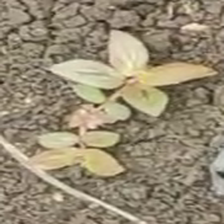
Weed species: Choti_dudhi_(Euphorbia_hirta)